American frontier

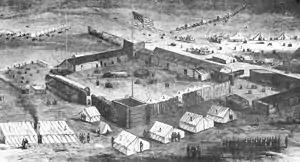
Camp Supply Stockade, February 1869

Despite its large territory, the trans-Mississippi West had a small population and its wartime story has to a large extent been underplayed in the historiography of the American Civil War.